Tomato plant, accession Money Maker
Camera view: vertical (180 deg); turntable rotation: 120 degrees
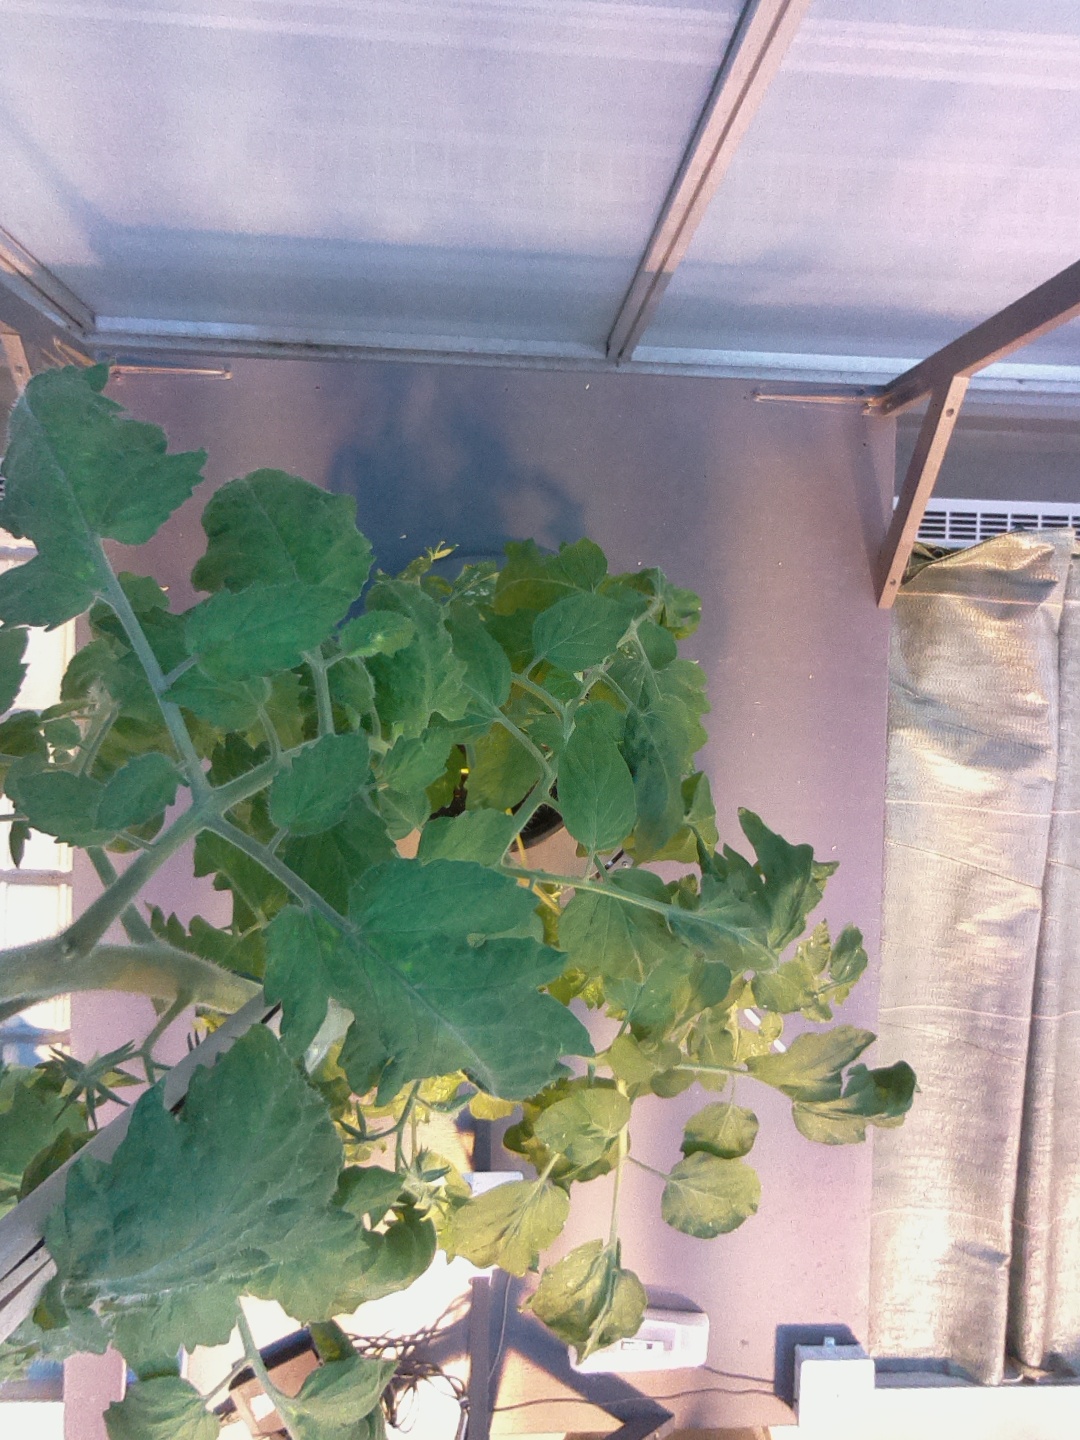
BBCH growth stage 63: 30%-40% of flowers open